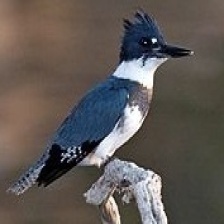
Species: BELTED KINGFISHER
Scientific name: MEGACERYLE ALCYON